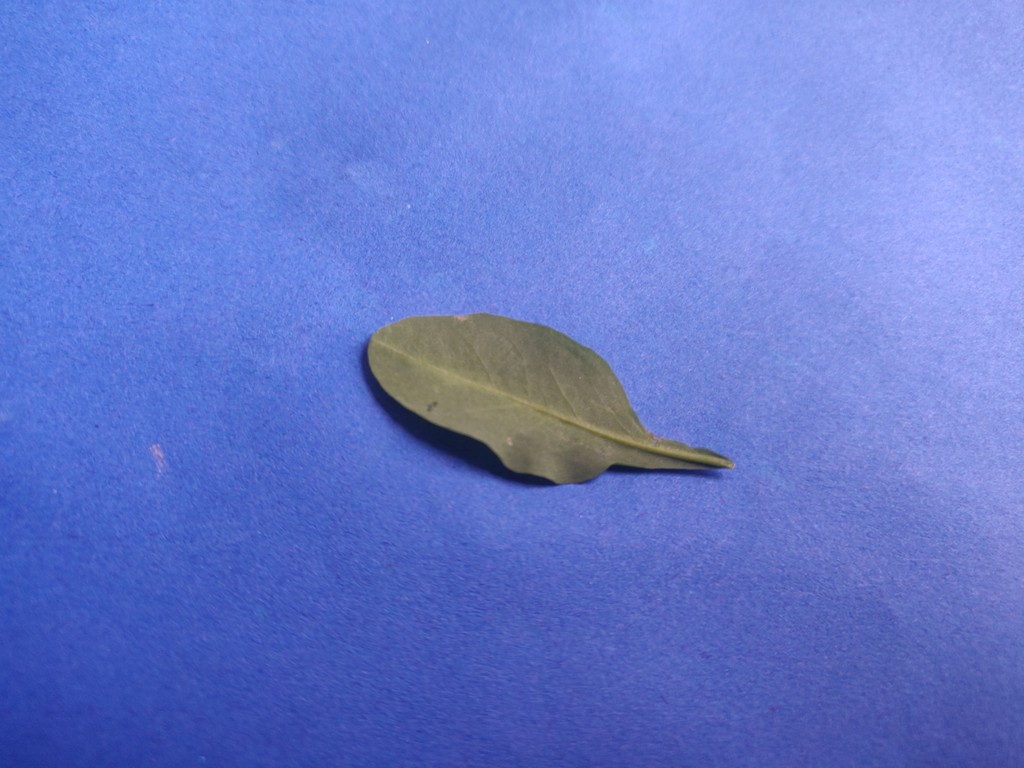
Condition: Healthy
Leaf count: single
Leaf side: back